Royal Militia of the Island of Jersey

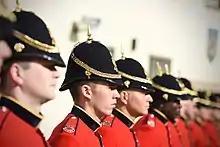
Members of the JFS RE(M) wearing traditional full dress uniform

Around 1730, the militia was divided into five regiments, based on the Parishes of the island, the 4th Regiment (that of the parishes of Saint Lawrence and Saint Helier) consisting of two battalions. Compulsory military service was introduced in 1771 and the militia was increased to a Regiment of Cavalry, a Regiment of Artillery and five Regiments of Infantry.